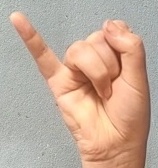
ASL sign: J